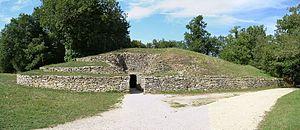
Tumulus A, nécropole de Bougon, Deux-Sèvres, France
Les tumulus de Bougon forment une nécropole datée, pour les parties les plus anciennes, de 4700 ans avant l'ère commune par une culture du Néolithique et sont situés sur la commune de Bougon. Un musée de la Préhistoire a été construit à l'intérieur du parc archéologique des tumulus par le Conseil général des Deux-Sèvres.
Un mégalithe est une construction monumentale lié au mégalithisme souvent attaché à un sanctuaire, constitué d’une ou de plusieurs pierres brutes de grandes dimensions, érigées sans mortier ni ciment pour fixer la structure.